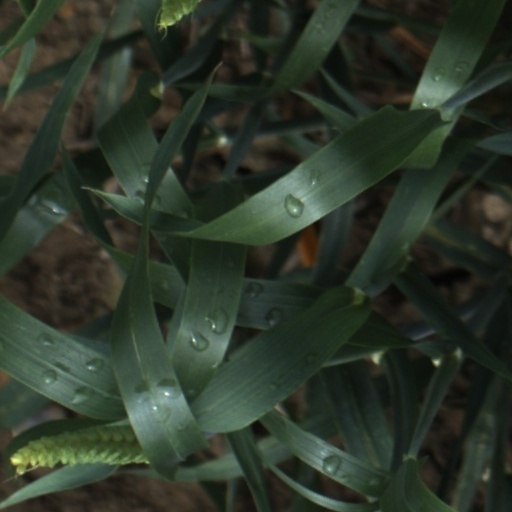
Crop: wheat